History of East Texas State Teachers College

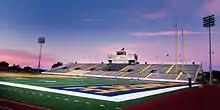
Memorial Stadium in 2013

The history of East Texas State Teachers College (ETSTC) comprises the history of the university now known as East Texas A&M University from its renaming as East Texas State Teachers College in 1923 (to define its purpose "more clearly") to its renaming as East Texas State College in 1957 (to recognize its broadening scope). During this era, ETSTC was led by four different presidents (Randolph B. Binnion, Samuel H. Whitley, A. C. Ferguson, and James Gilliam Gee), two of whom (Whitley and Gee) served for more than a decade. The ETSTC period was marked by increasing recognition, notably through obtaining membership in the Southern Association of Colleges and Schools (SACS) in 1925, as well as marked growth in its faculty, student enrollment, and physical plant. ETSTC grew from 65 faculty in 1925 to 132 in 1957, from approximately 1,000 students in 1925 to over 3,000 in 1958–59, and from six buildings valued at roughly $500,000 in the early 1920s to a physical plant valued at over $4 million in 1949.